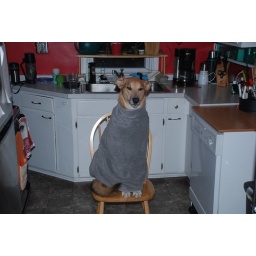
Oliver sitting in the chair as I was waiting for a haircut!